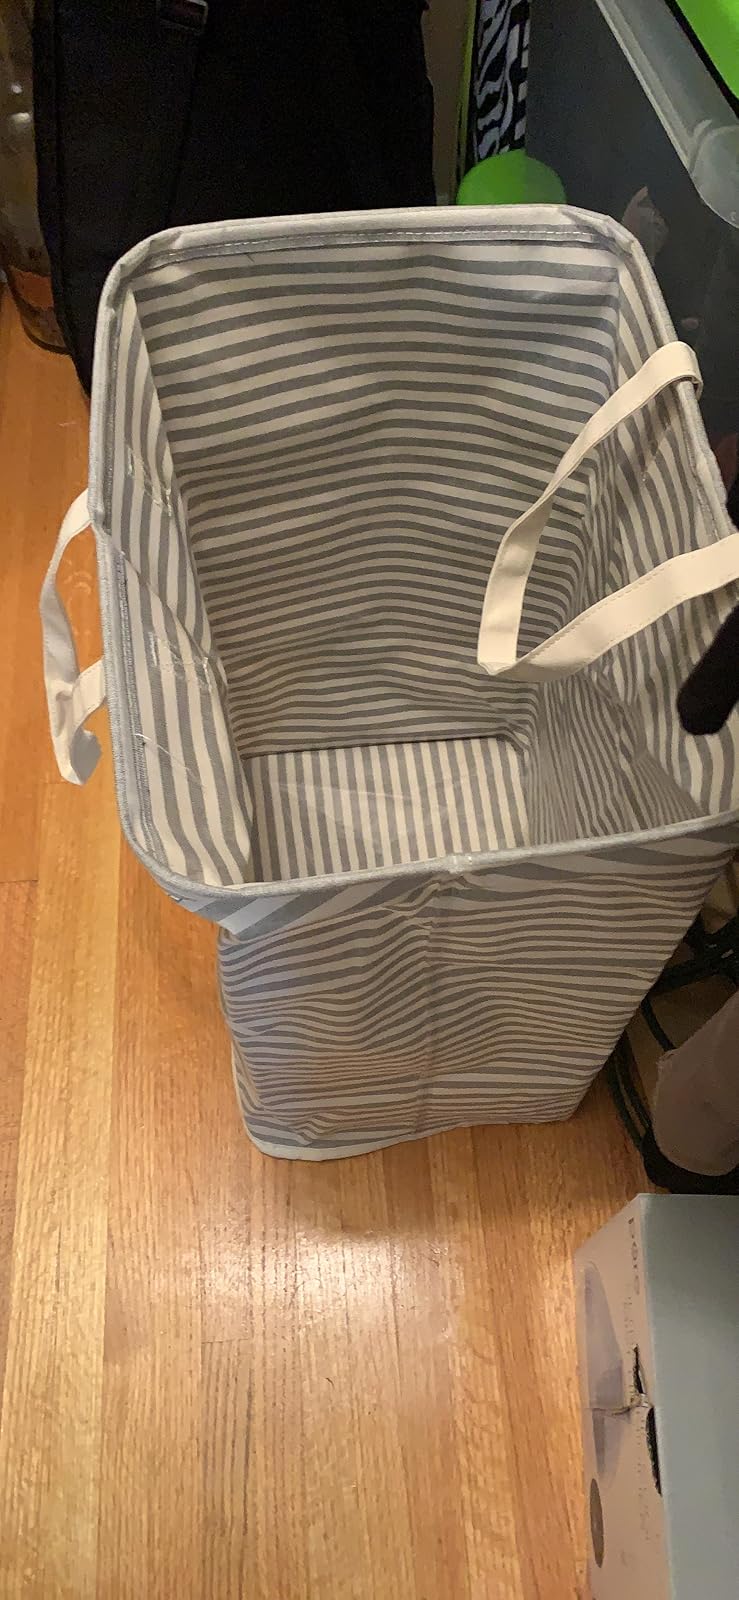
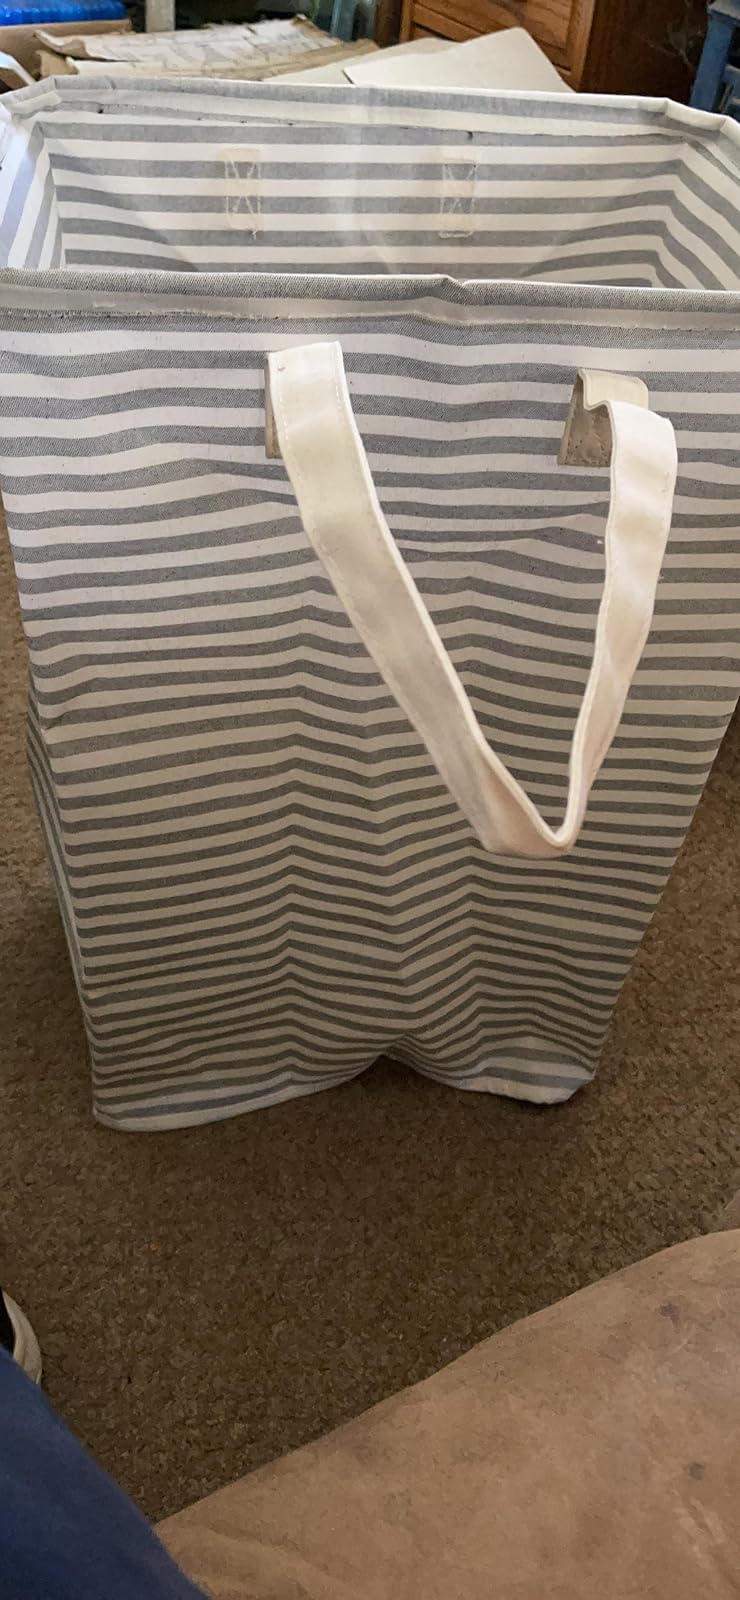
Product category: items_hamper
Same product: yes